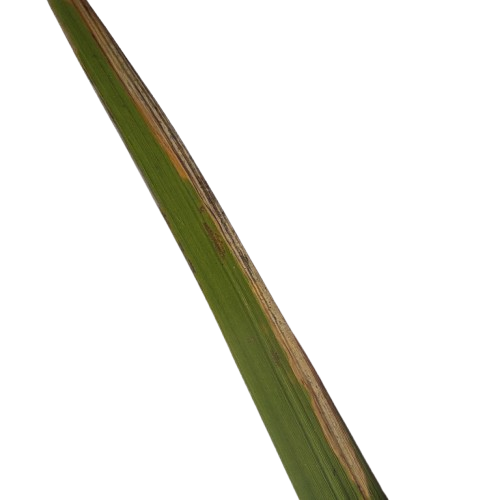
Label: Leaf Scald